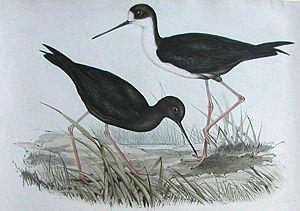
L'Échasse noire est une espèce d'oiseaux limicoles de la famille des Recurvirostridae. C'est une espèce endémique de la Nouvelle-Zélande, où elle est appelée Black Stilt en anglais, et Kakī en Māori.